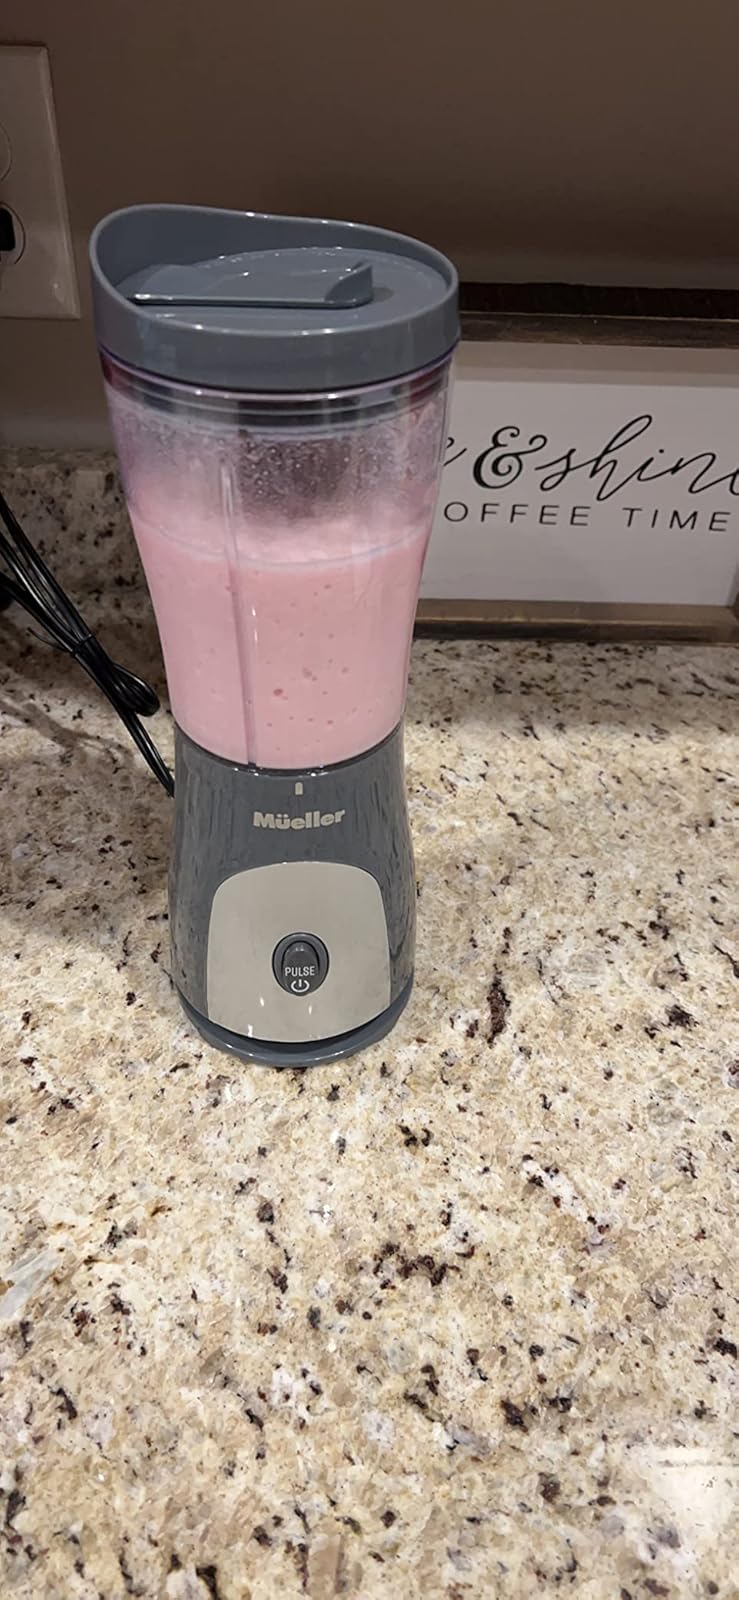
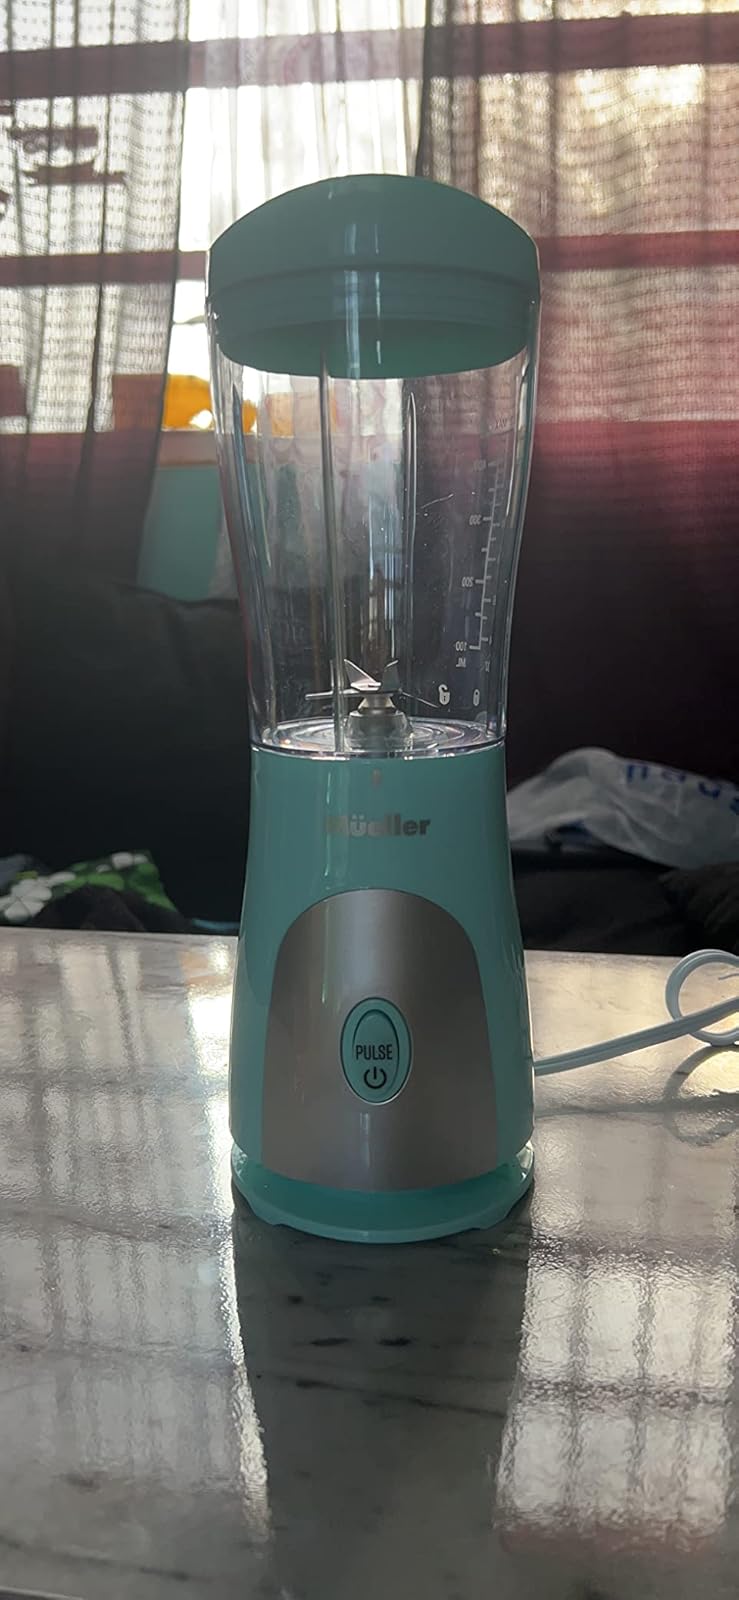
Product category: items_blender
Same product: no